Howard County Public Library

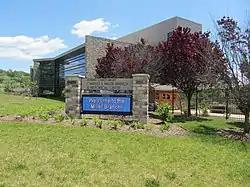
Charles E. Miller Branch, Ellicott City

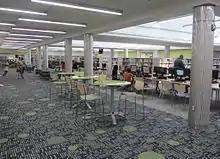
2014 Savage Library Renovation

The Charles E. Miller branch is home to the Historical Center and research library, dedicated to preserving Maryland history. The Miller branch works in conjunction with the Howard County Historical Society Museum in Ellicott City, MD.